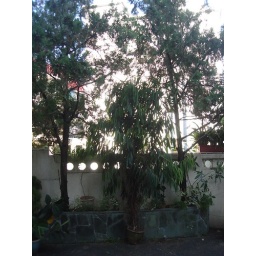
The Tree is finally freed and on the ground in its small pot